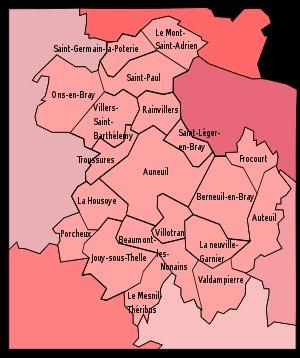
Le canton d'Auneuil est une ancienne division administrative française située dans le département de l'Oise et la région Picardie.